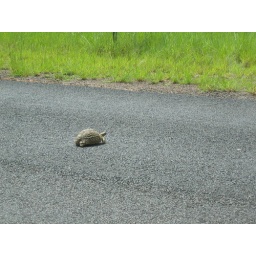
We had to pull over our car to make way for this turtle crossing a main highway.